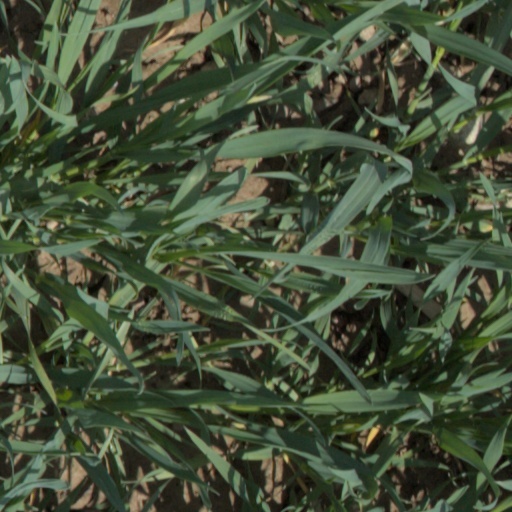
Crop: wheat